Carnegie Museums of Pittsburgh

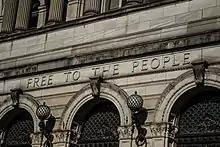
Motto "Free to the people" above the Carnegie Library entrance

Andrew Carnegie donated the library and the buildings. With the goal of inspiring people to do good for themselves and their communities, the terms for donations required communities to support them in exchange for the building and initial investment by Carnegie. The words "free to the people" inscribed above the entrance of the Carnegie Library of Pittsburgh illustrate his vision. The other two museums, The Andy Warhol Museum and the Kamin Science Center, are located in separate facilities on Pittsburgh's North Shore.